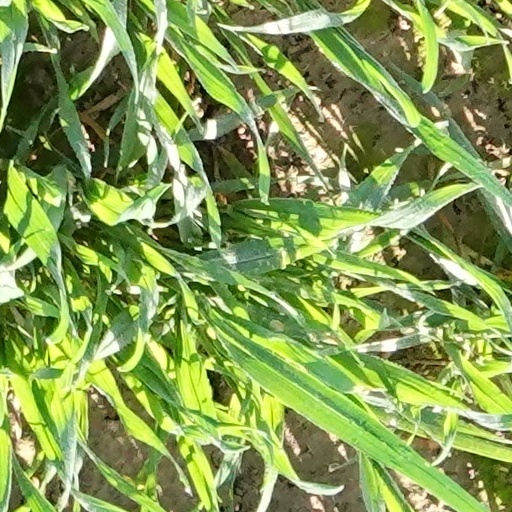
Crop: wheat